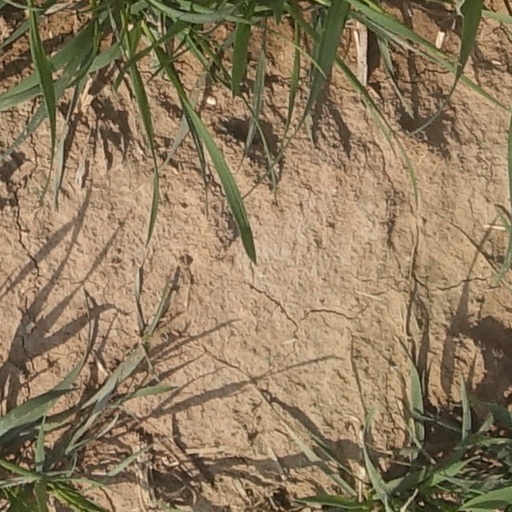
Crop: wheat